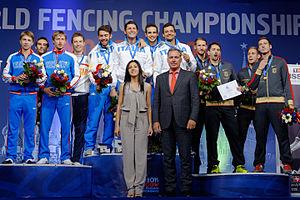
De gauche à droite, les équipes de Russie, d'Italie et d'Allemagne, ainsi que Karina Aznavourian et Stanislav Pozdniakov à la cérémonie protocolaire du sabre messieurs par équipes aux championnats du monde d'escrime 2015, le 17 juillet 2015, au Stade olympique de Moscou.